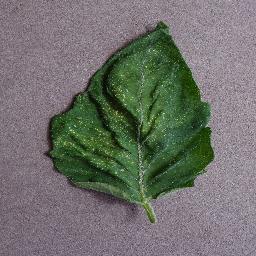
Label: Tomato___Spider_mites Two-spotted_spider_mite